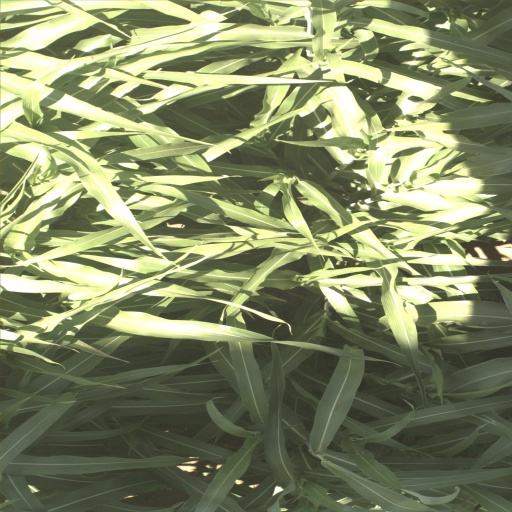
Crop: sorghum